Mercedes Aráoz

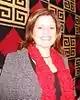
Aráoz in 2007

On 28 July 2006, Aráoz was named as Minister of Foreign Trade and Tourism by Peruvian president Alan García. During her tenure, she fostered free trade negotiations with the European Union and EFTA, and the trade agreements with the governments of Canada, China, Canada, Chile, Mexico, Japan, and others.